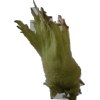
Label: peanut_shell_1x